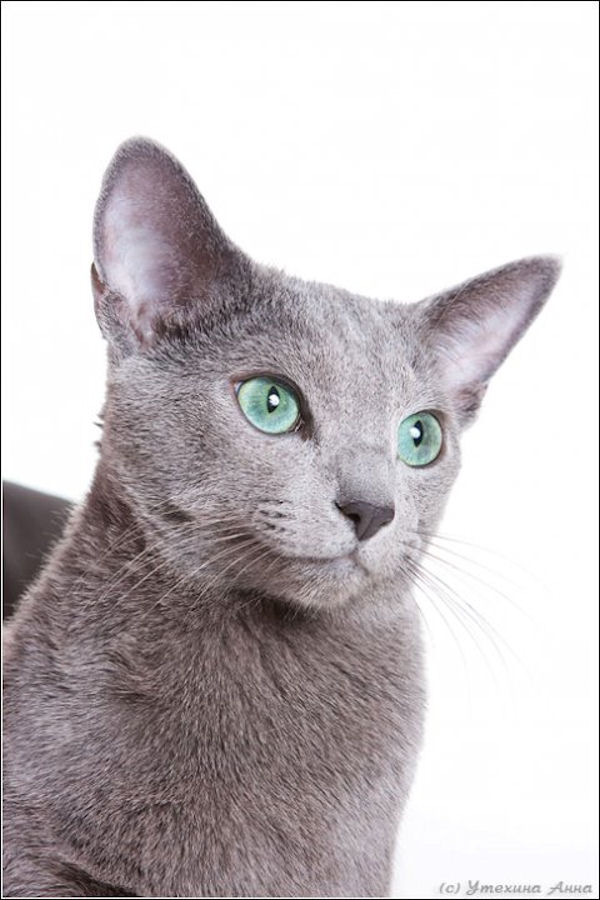
Animal: cat
Breed: Russian Blue